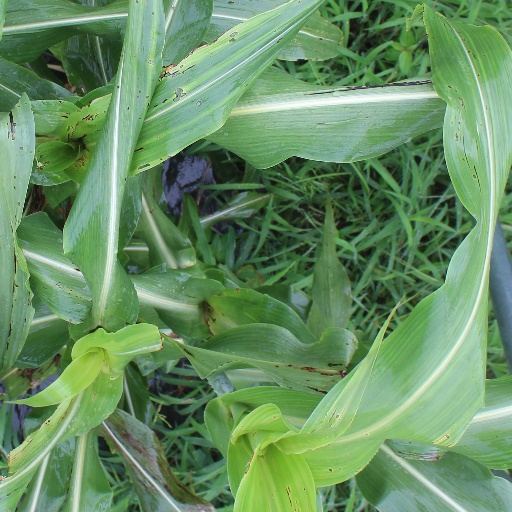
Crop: sorghum